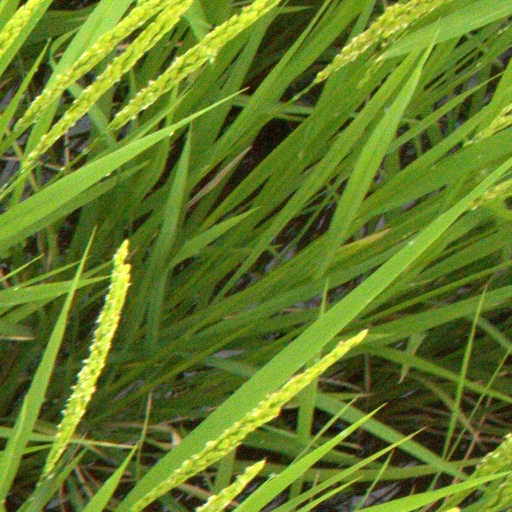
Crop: rice